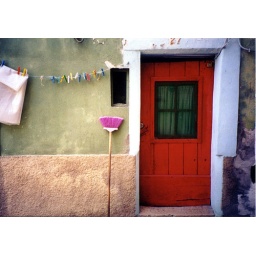
pink broom by door